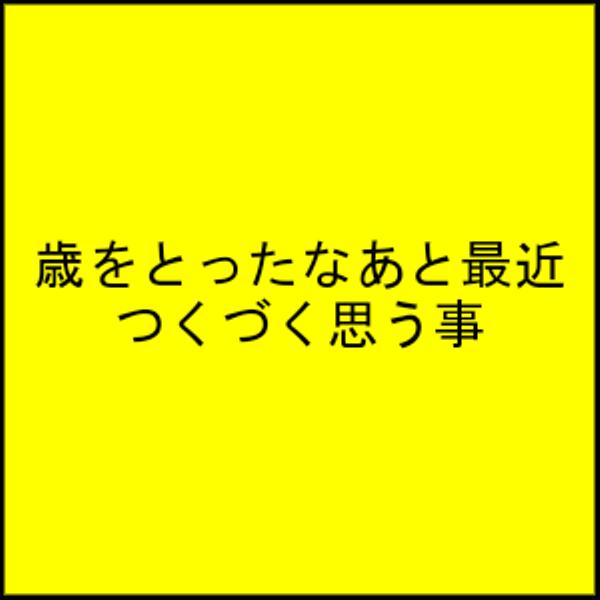
回答: 原稿をまともに読めなくなった